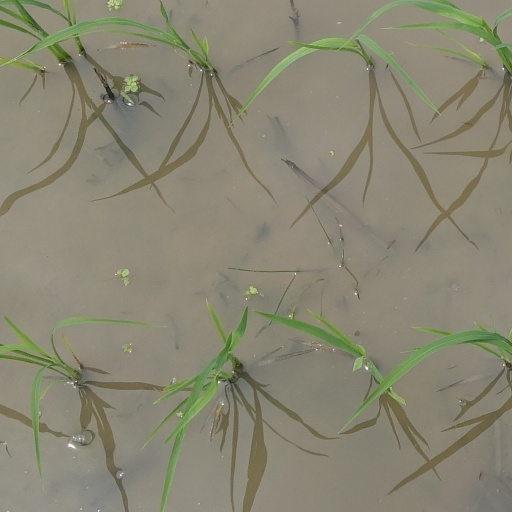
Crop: rice